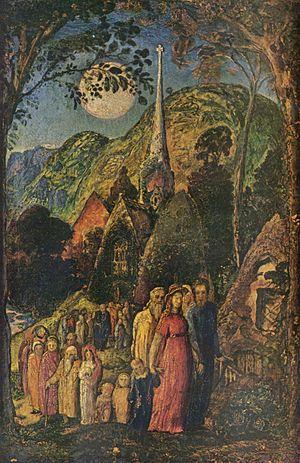
Samuel Palmer, né le 27 janvier 1805 à Newington et mort le 24 mai 1881 à Redhill, dans le Surrey, est un paysagiste, aquafortiste et graveur romantique britannique ayant fait partie des Anciens de Shoreham, un groupe d'admirateurs de William Blake.